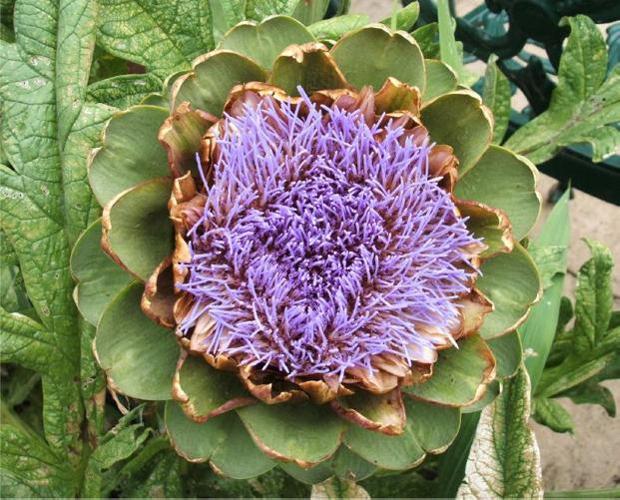
Label: artichoke